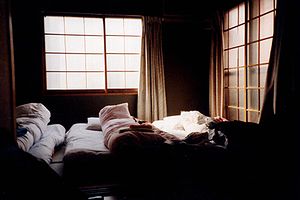
Japanpapir
Japansk soveværelse med vinduer dækket af papir som slipper lyset igennem, men er uigennemsigtige.
Japanpapir er en type håndlavet kludepapir lavet i Japan. Det kaldes også ofte rispapir. Japanpapir kan være ganske tykt og have en let gullig og silkeagtig overflade. Det er meget holdbart og kan være stærkt som pergament. Det slidstærke washi-papir har fibre baseret på baststaver som man finder i Kozo, Mitsumata og bark fra Ganpi. Foruden disse er også hamp, bambus, hvede, ris og nogle andre plantefibre brugt i specielle tilfælde.